CyberWorld

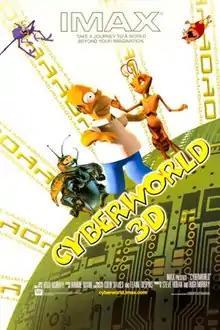
Theatrical release poster

CyberWorld is a 2000 American 3D animated anthology film shown in IMAX and IMAX 3D, presented by Intel. Several segments originally filmed in 2D were converted to 3D format by IMAX. As presented on its website, it was labelled the first 3D animated film in IMAX.